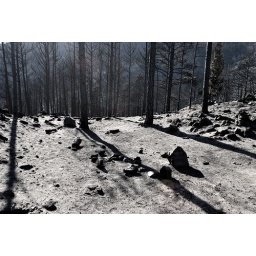
what remains after the four mile canyon fire, and no, this is not in black and white.